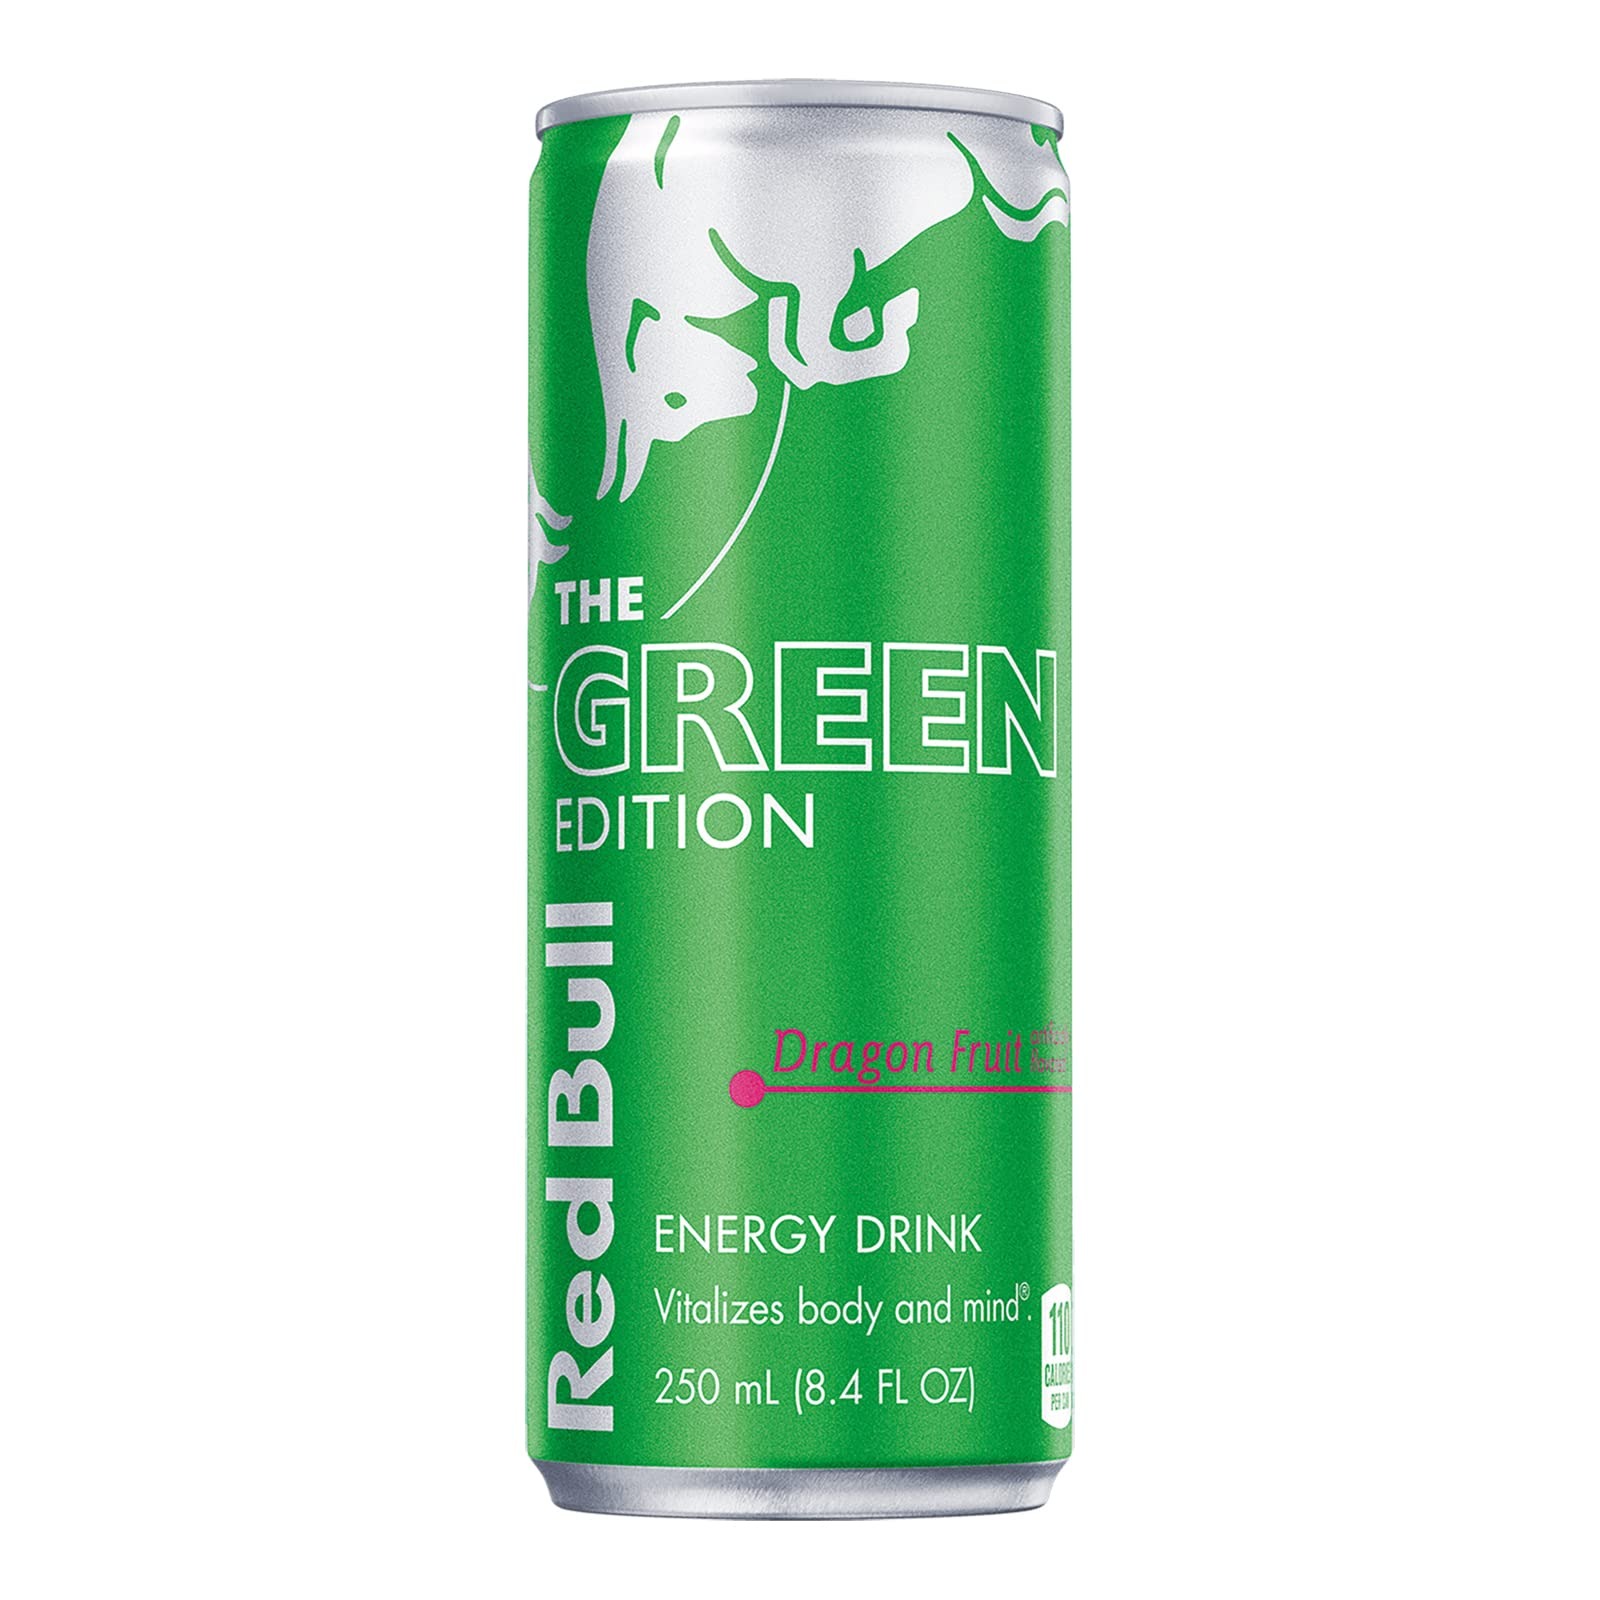
Item Name: Red Bull Energy Drink, The Green Edition, Dragon Fruit, 8.4 Fl Oz
Bullet Point 1: Energy Boost: Provides a quick energy boost to help you stay alert and focused
Bullet Point 2: Clean and Refreshing Flavor: Delicious dragon fruit flavor that is light and refreshing
Bullet Point 3: Trusted Brand: Red Bull is a leading energy drink brand known for its quality and effectiveness
Bullet Point 4: Convenient Packaging: Comes in a 8.4 ounce can that is easy to grab and go
Bullet Point 5: Adult Strength: Formulated for adults to provide a powerful energy boost without caffeine
Value: 8.4
Unit: Fl Oz

Price: 6.625